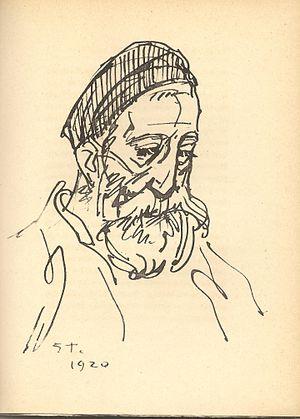
Portrait d'Anatole France par Théophile Alexandre Steinlen (1859-1923) illustrant un livre de Claude Aveline, Les Muses mêlées"", publié en 1926"
Claude Aveline, né Eugène Avtsine dans le 5ᵉ arrondissement de Paris le 19 juillet 1901, mort dans cette même ville le 4 novembre 1992, est un écrivain, poète et résistant français.